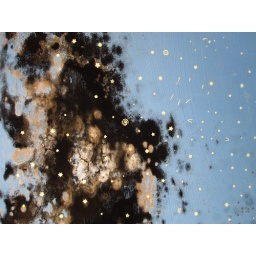
on the ceiling of a bedroom in the crumbly red house